Goncharov (meme)

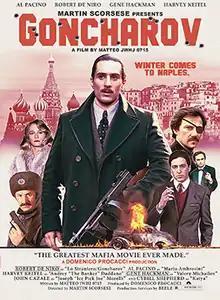
Poster by artist Alex Korotchuk; often credited with kickstarting "Goncharov"s popularity and providing inspiration for its fiction

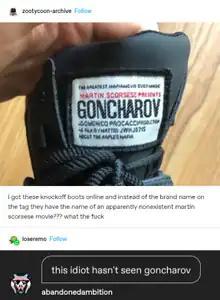
The photograph and comment credited as the origin of the "Goncharov" meme

Goncharov is an Internet meme surrounding a nonexistent 1973 mafia film of the same name. "Goncharov" was imagined by Tumblr users as a joke, often with the tagline "the greatest mafia movie ever made". It is usually described as a mafia film set in Naples, with the involvement of director Martin Scorsese. Those discussing the film have devised a fictionalized cast including Robert De Niro, Al Pacino, John Cazale, Gene Hackman, Cybill Shepherd and Harvey Keitel.